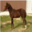
Label: horse